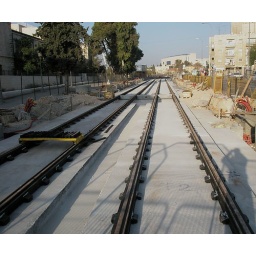
New train tracks laid in Jaffa road for the light rail project